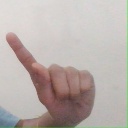
अक्षर: ए